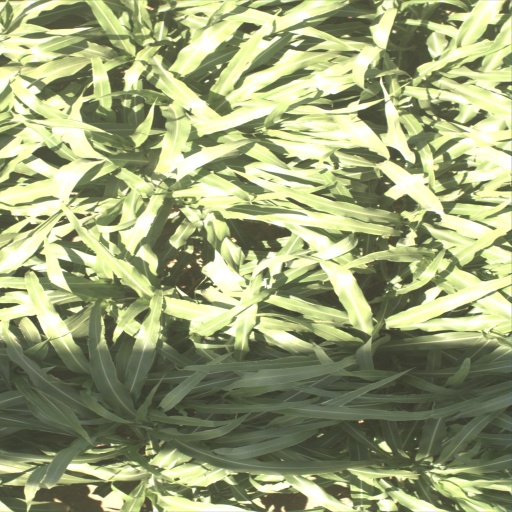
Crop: sorghum